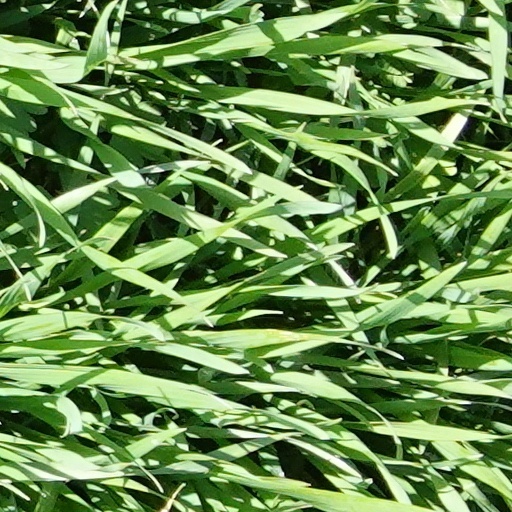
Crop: wheat